Rehburg Hills

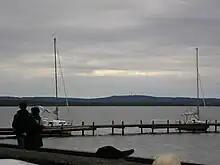
The Rehburg Hills from the southern shore of Lake Steinhude near Steinhude

The Rehburg Hills are a hill range, up to , in the districts of Nienburg and Schaumburg in Lower Saxony, Germany.